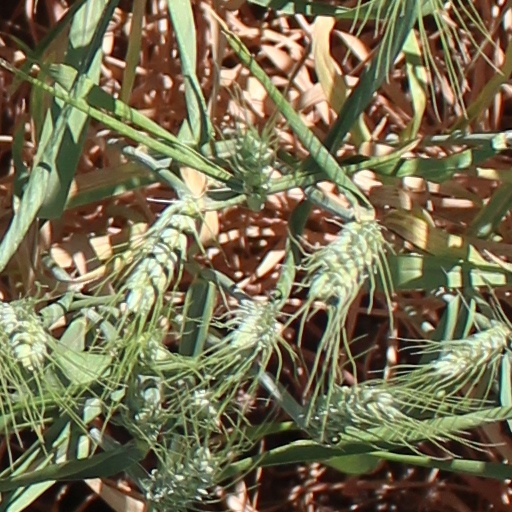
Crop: wheat